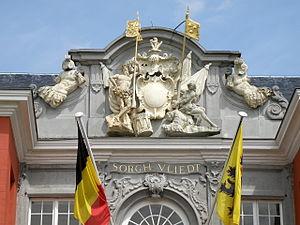
En architecture, le fronton est un ornement, souvent de forme triangulaire, qui est généralement placé au-dessus de l'entrée d'un édifice, d'une travée, d'une porte, ou d'une fenêtre. Le fronton peut couvrir tout un pignon, il n'est alors matérialisé que par son cadre mouluré. En terme technique, le fronton correspond à un couronnement pyramidé.